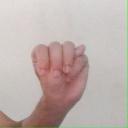
अक्षर: म